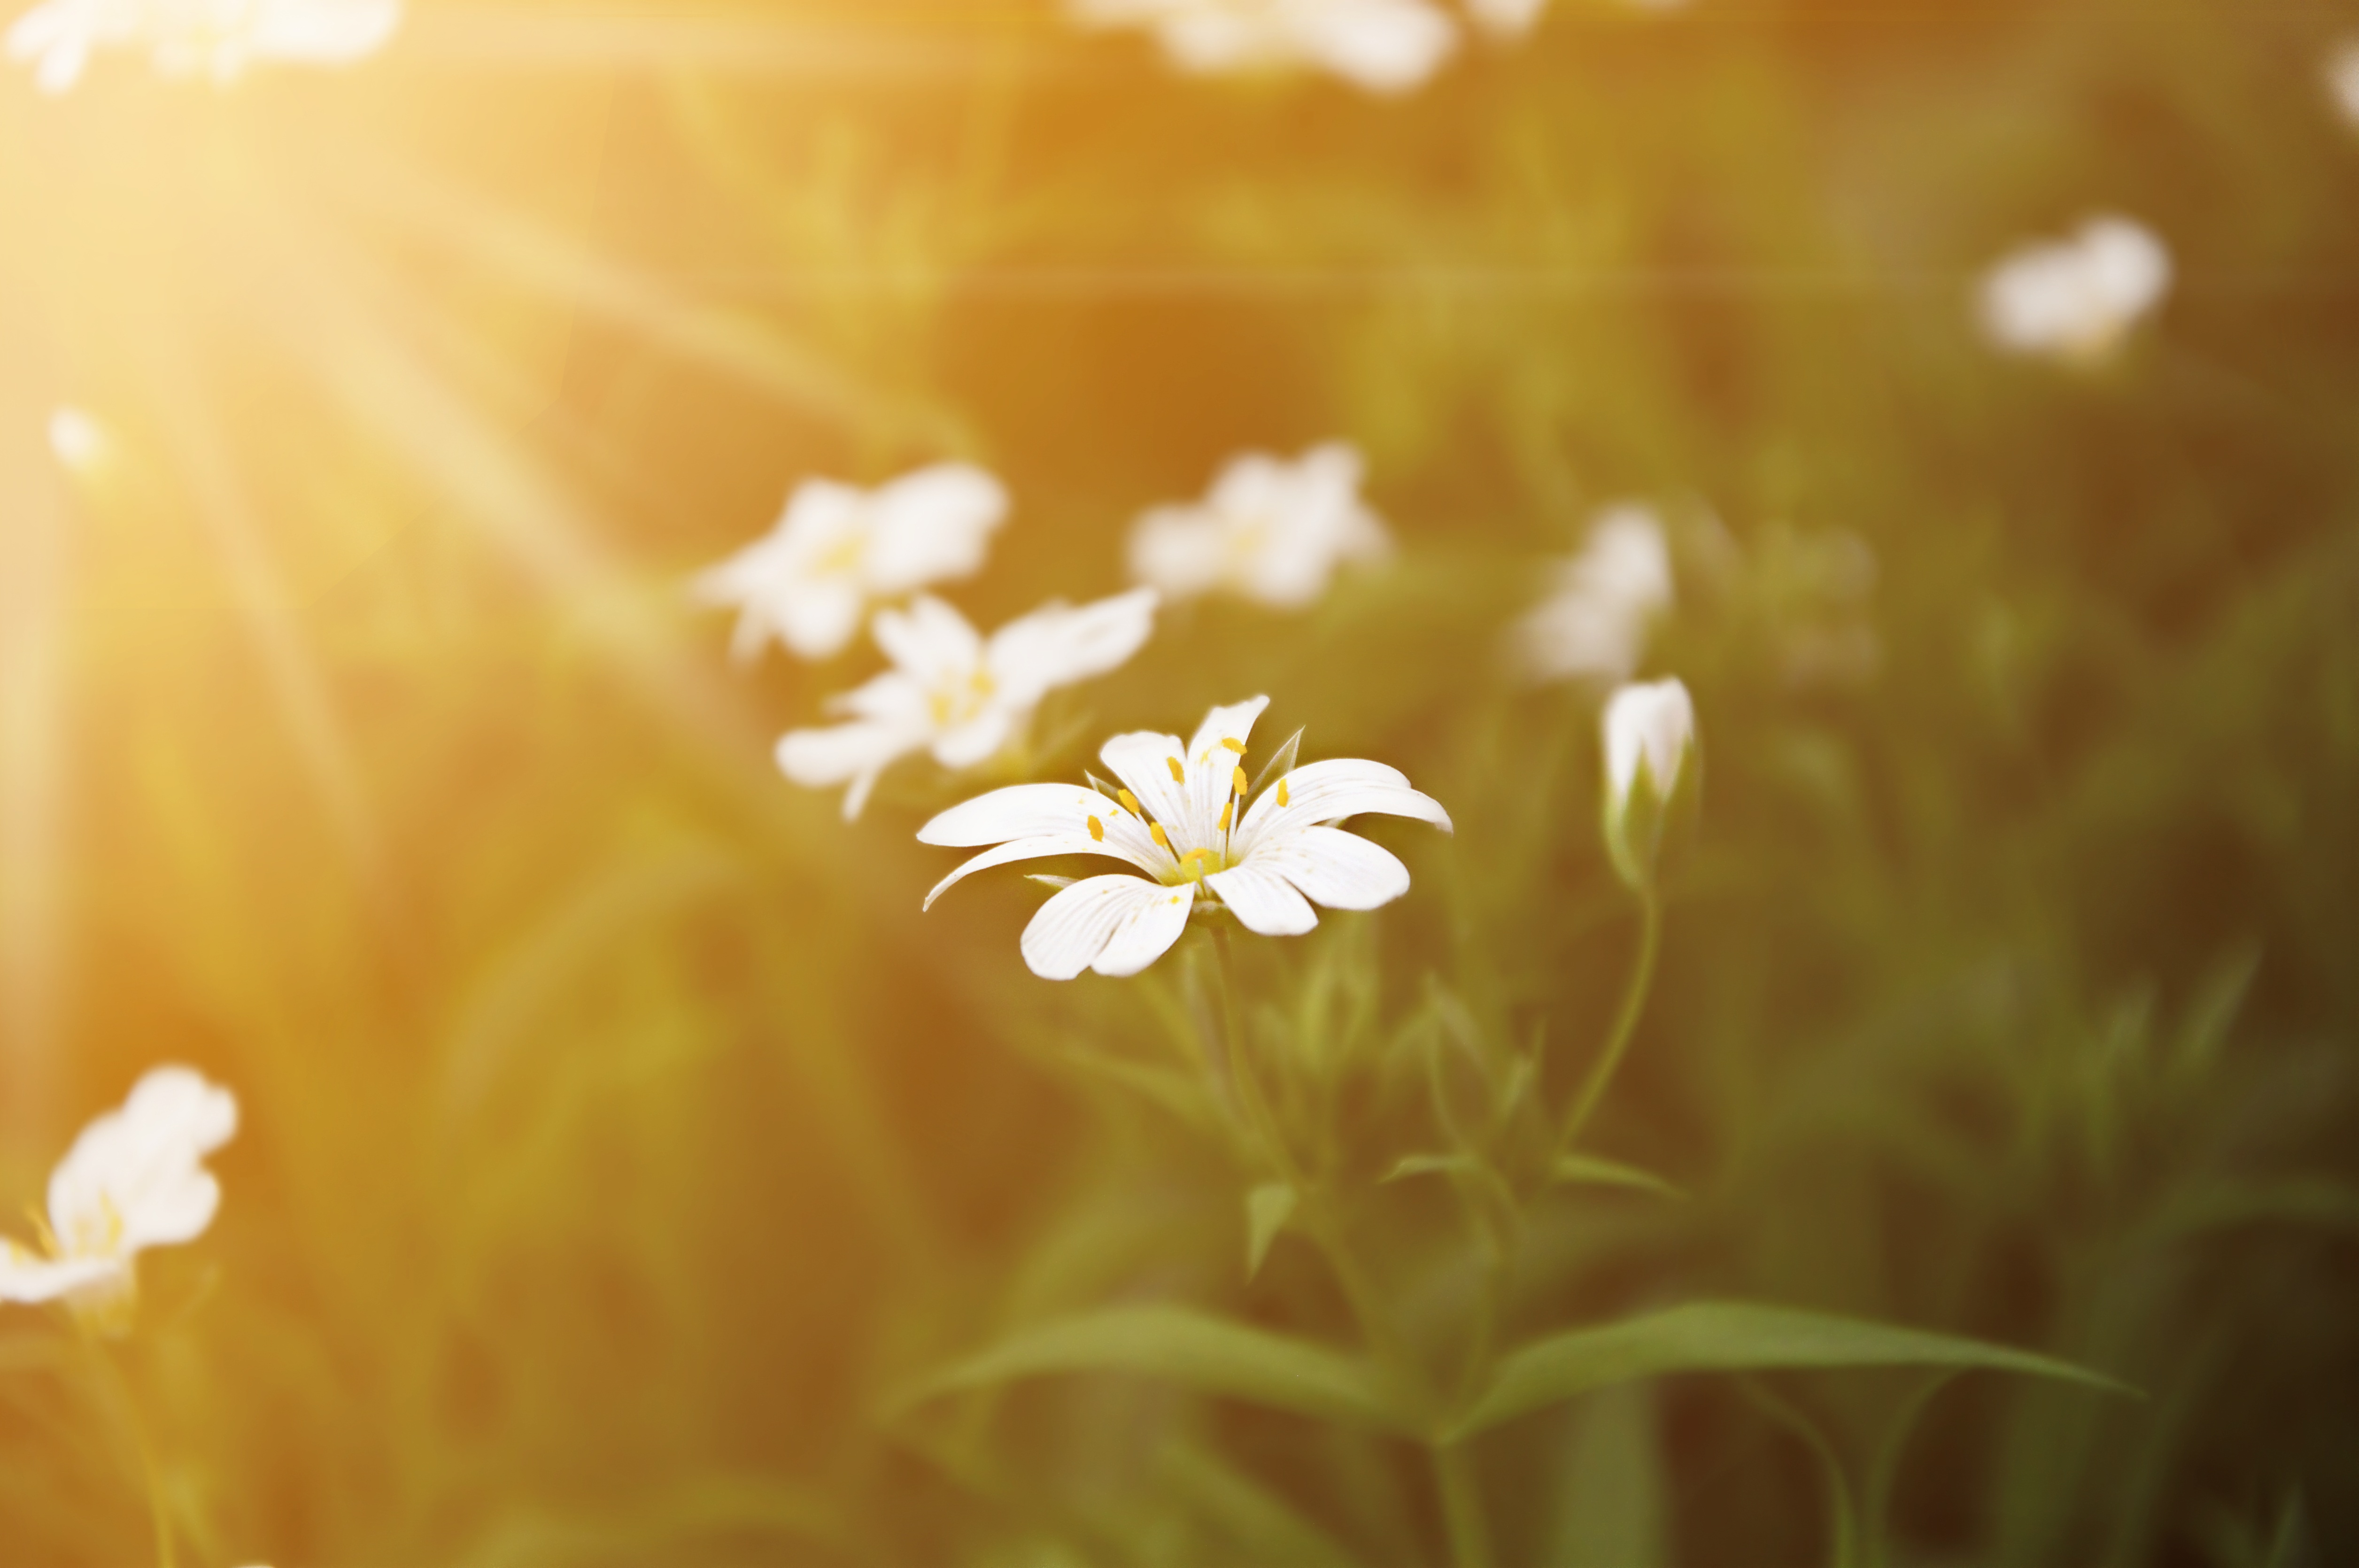
nature, grass, blossom, light, plant, sunshine, sun, sunset, photography, sunlight, morning, leaf, flower, petal, pollen, green, autumn, yellow, flora, flowers, close up, macro photography, day s, flowering plant, grass family, plant stem, computer wallpaper